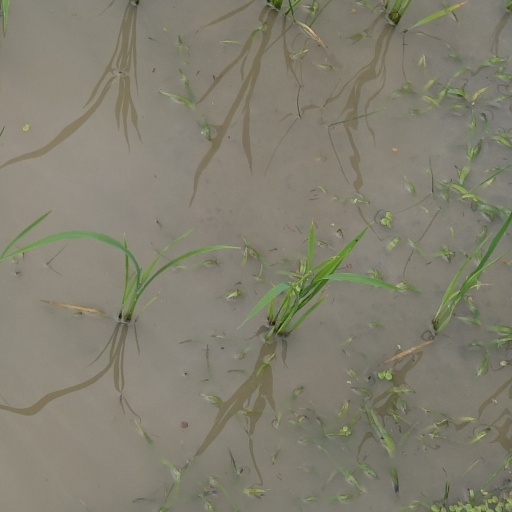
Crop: rice